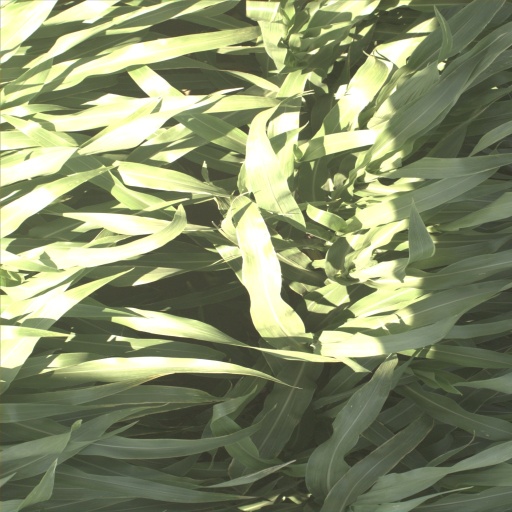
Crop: sorghum